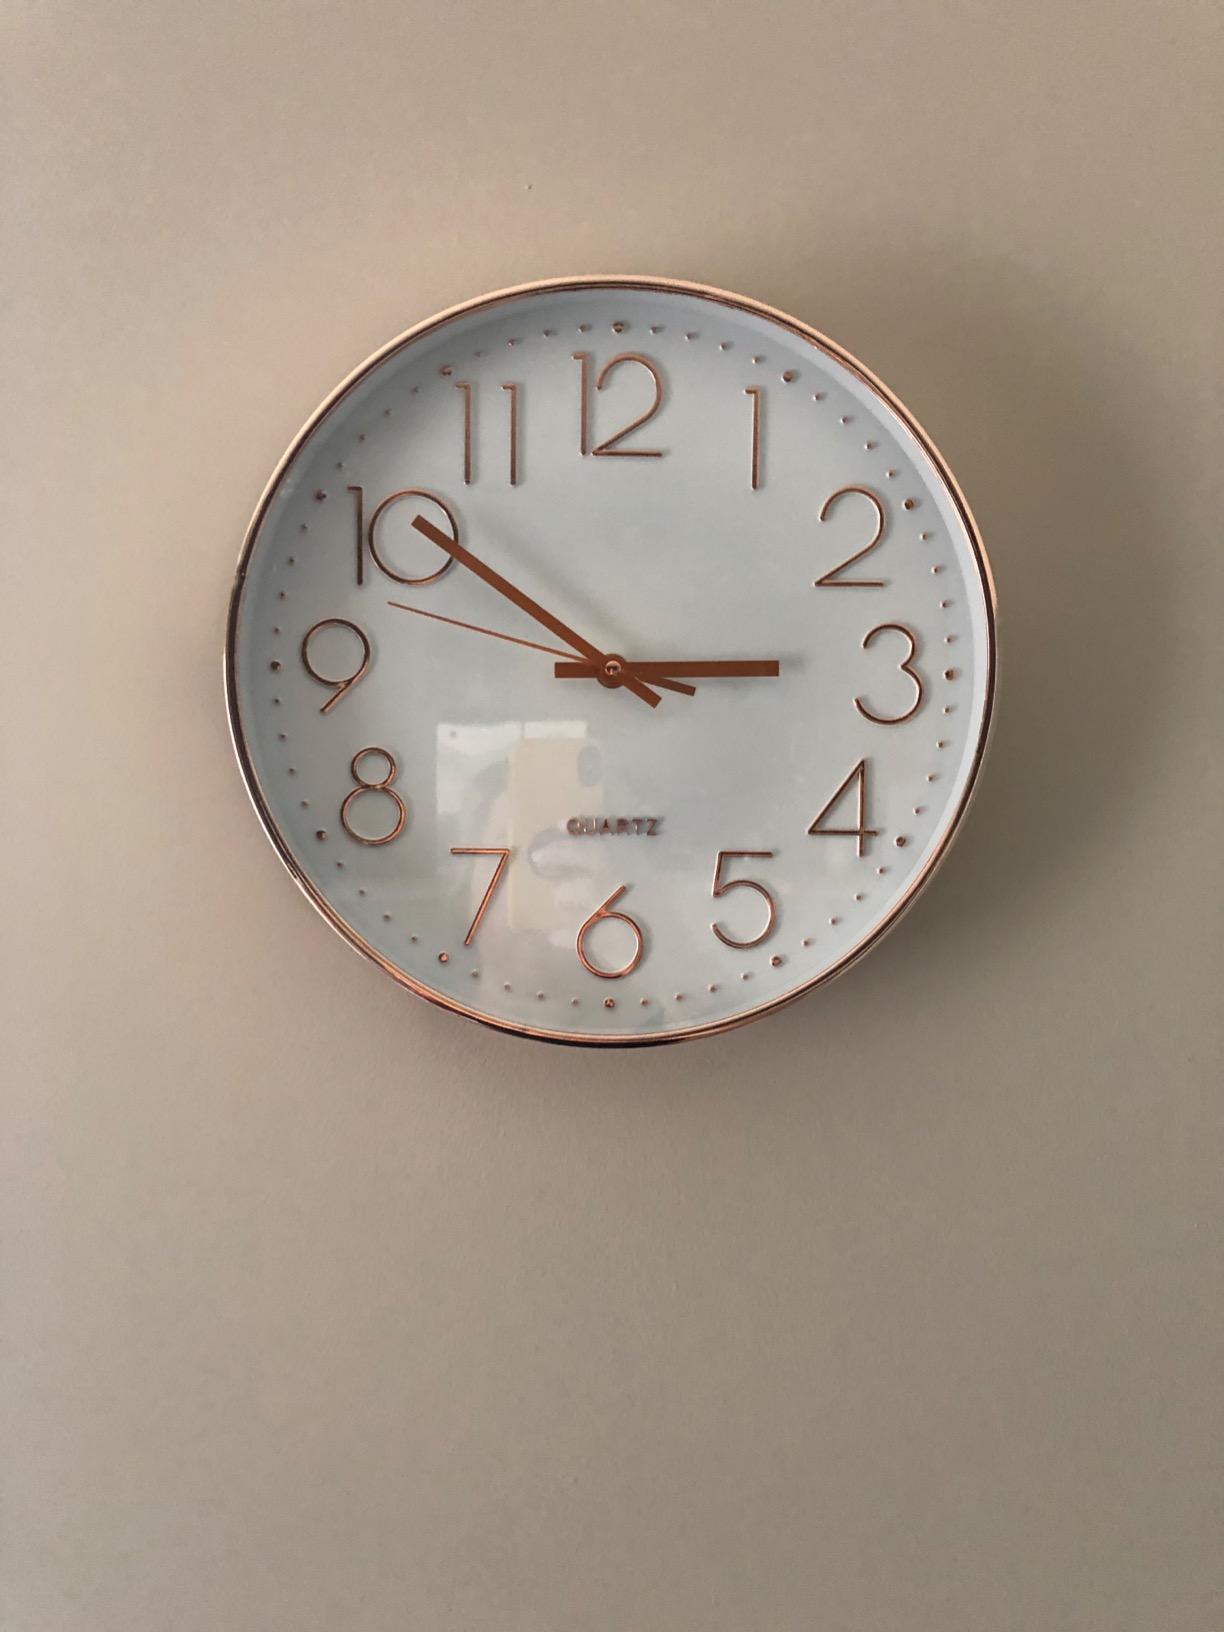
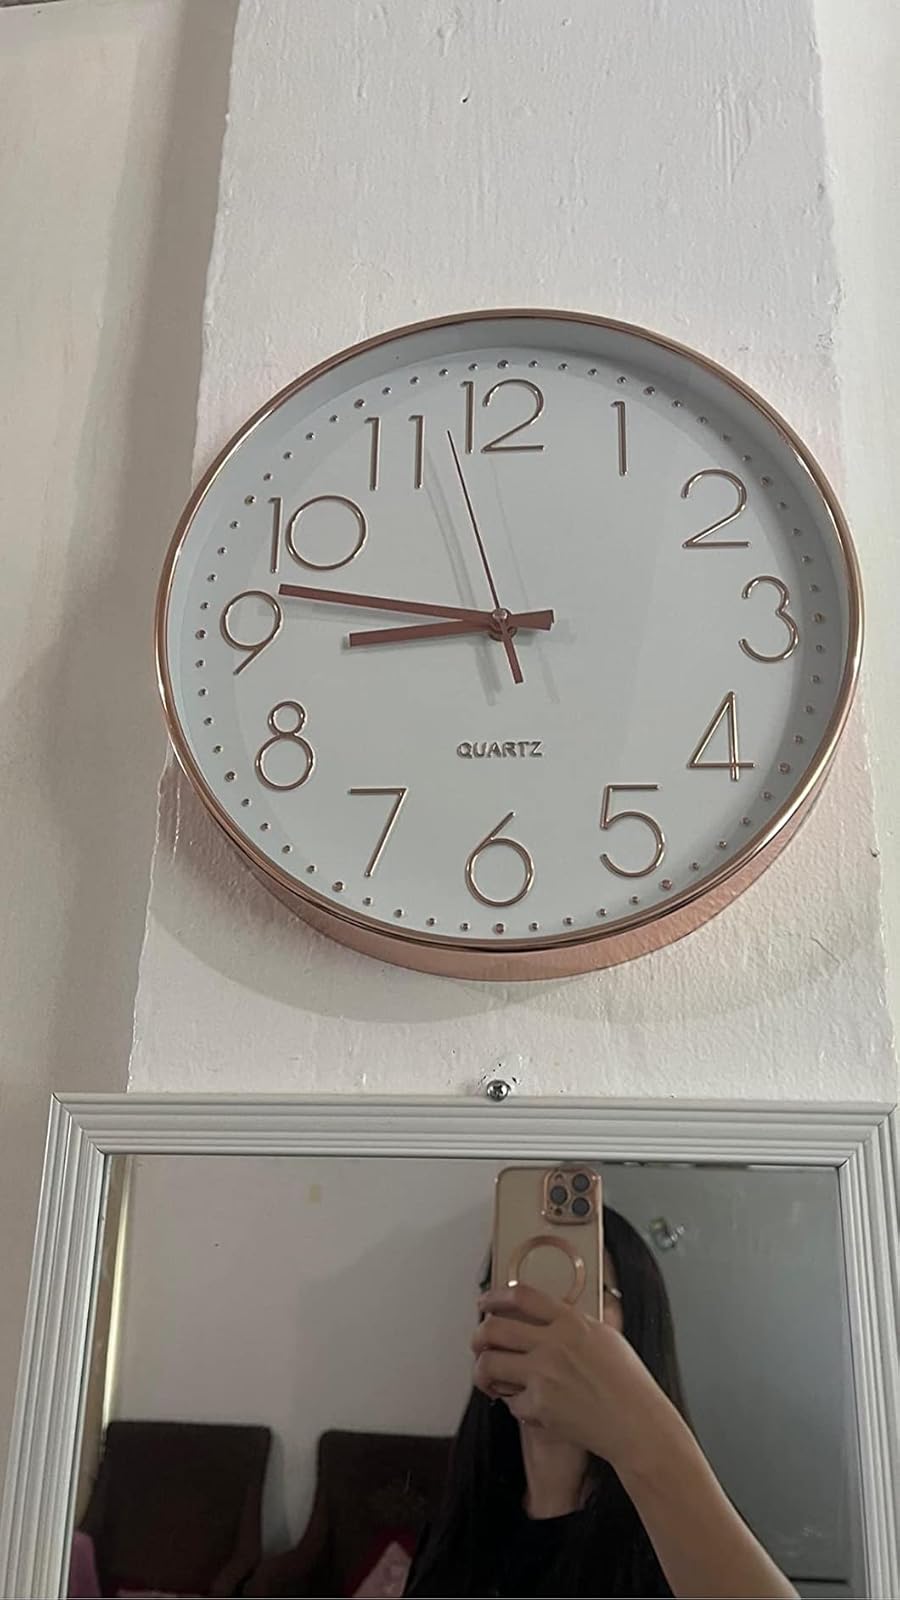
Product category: clock
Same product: yes